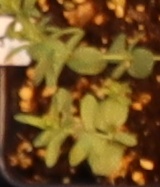
Label: Flax